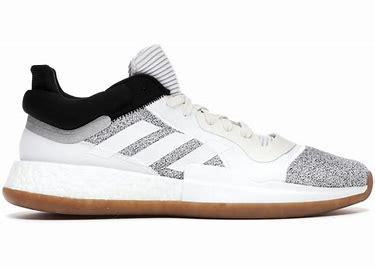
Brand: Adidas
Model: Marquee Boost